Operation Viking Hammer

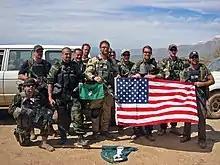
CTG, CIA, Special Forces

Operation Viking Hammer had eliminated Ansar al-Islam's presence in northern Iraq, and allowed Kurdish units to join the fight against Iraqi troops in northern Iraq. American intelligence personnel inspected the suspected chemical weapons site in Sargat and discovered traces of Ricin in the ruins, as well as potassium chloride. They also discovered chemical weapon suits, atropine nerve gas antidotes, and manuals on manufacturing chemical weapons, lending credence to the idea that the site was related to the manufacture of chemical weapons and poisons.